Luke Song

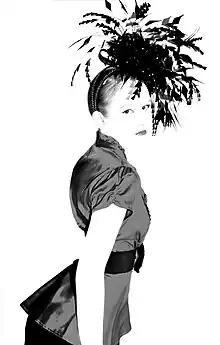
Model wearing Luke Song's 'Estrella' fascinator

Moza Inc. was incorporated in 1998 and with his label Mr. Song millinery and by the year 2000 there were in over 200 plus boutiques and stores. The hats are found in over 500 boutiques and stores around the world. The hats are worn by celebrities around the country among them being the "Queen of Soul", Aretha Franklin.